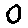
Label: 0